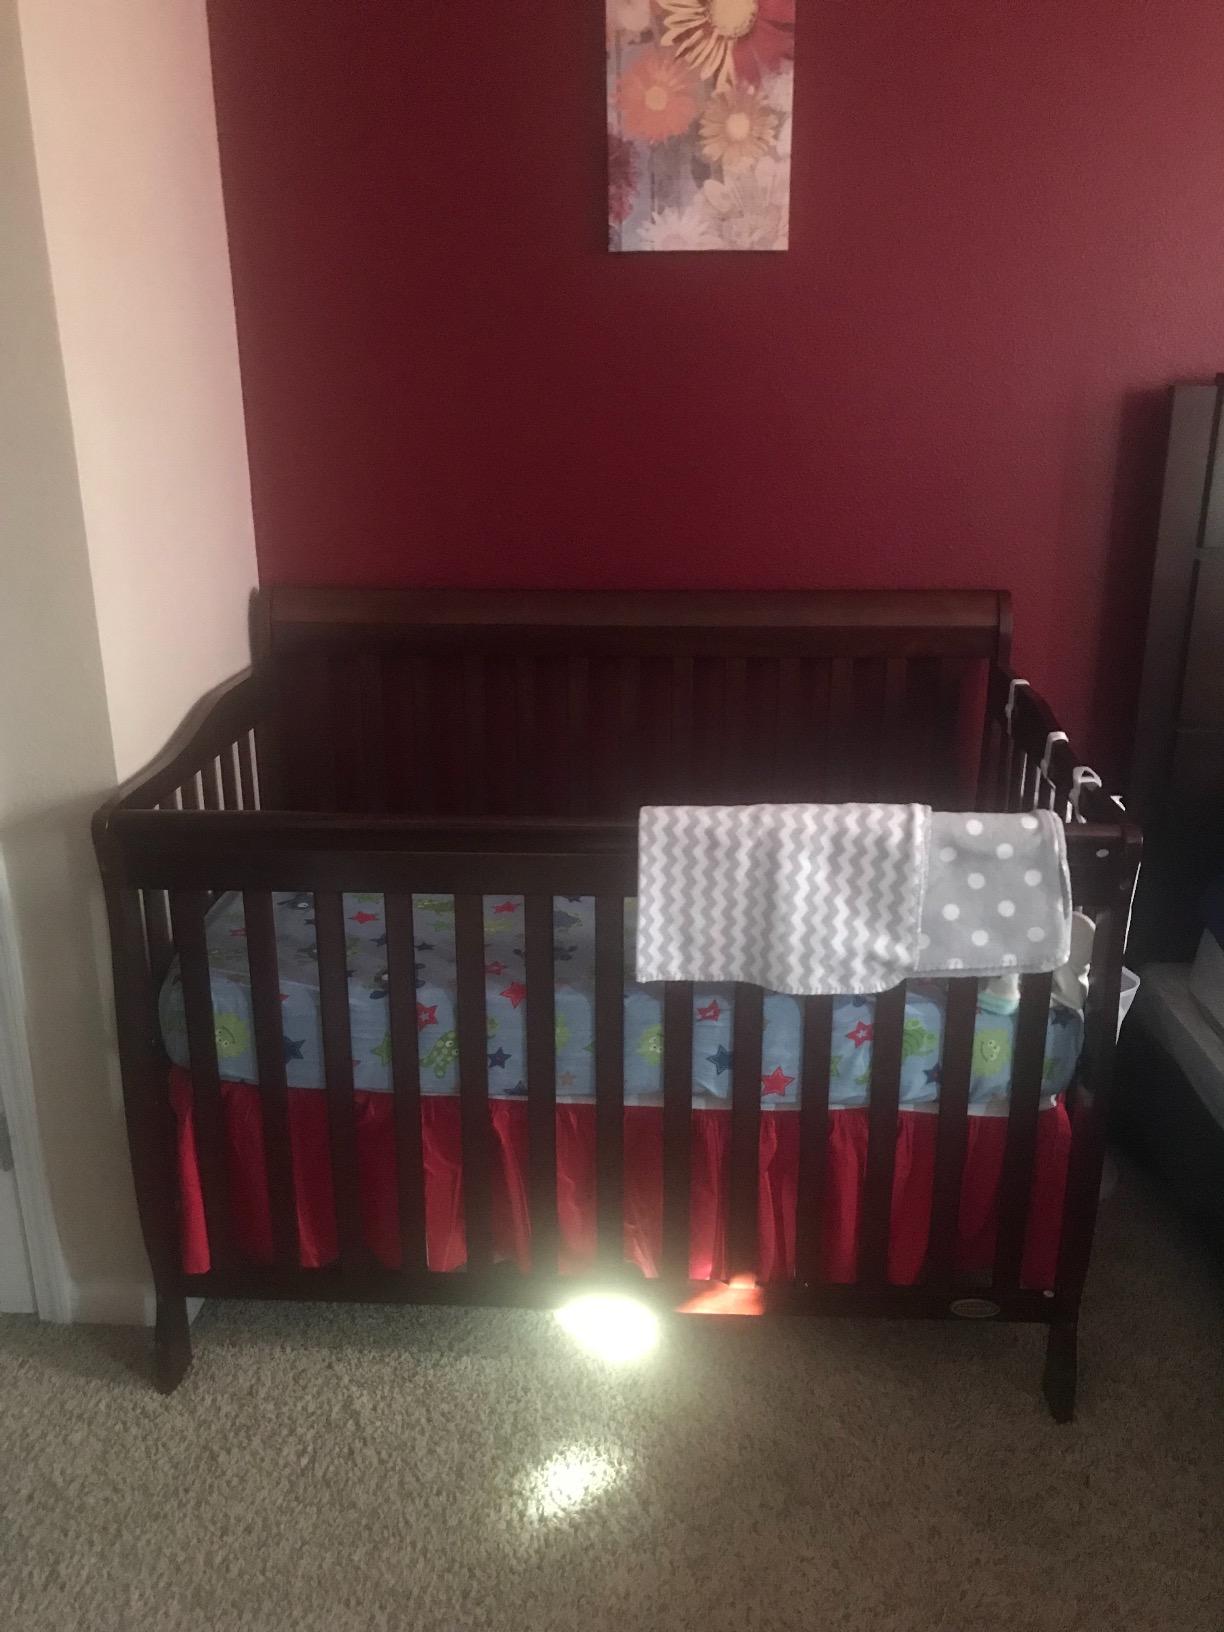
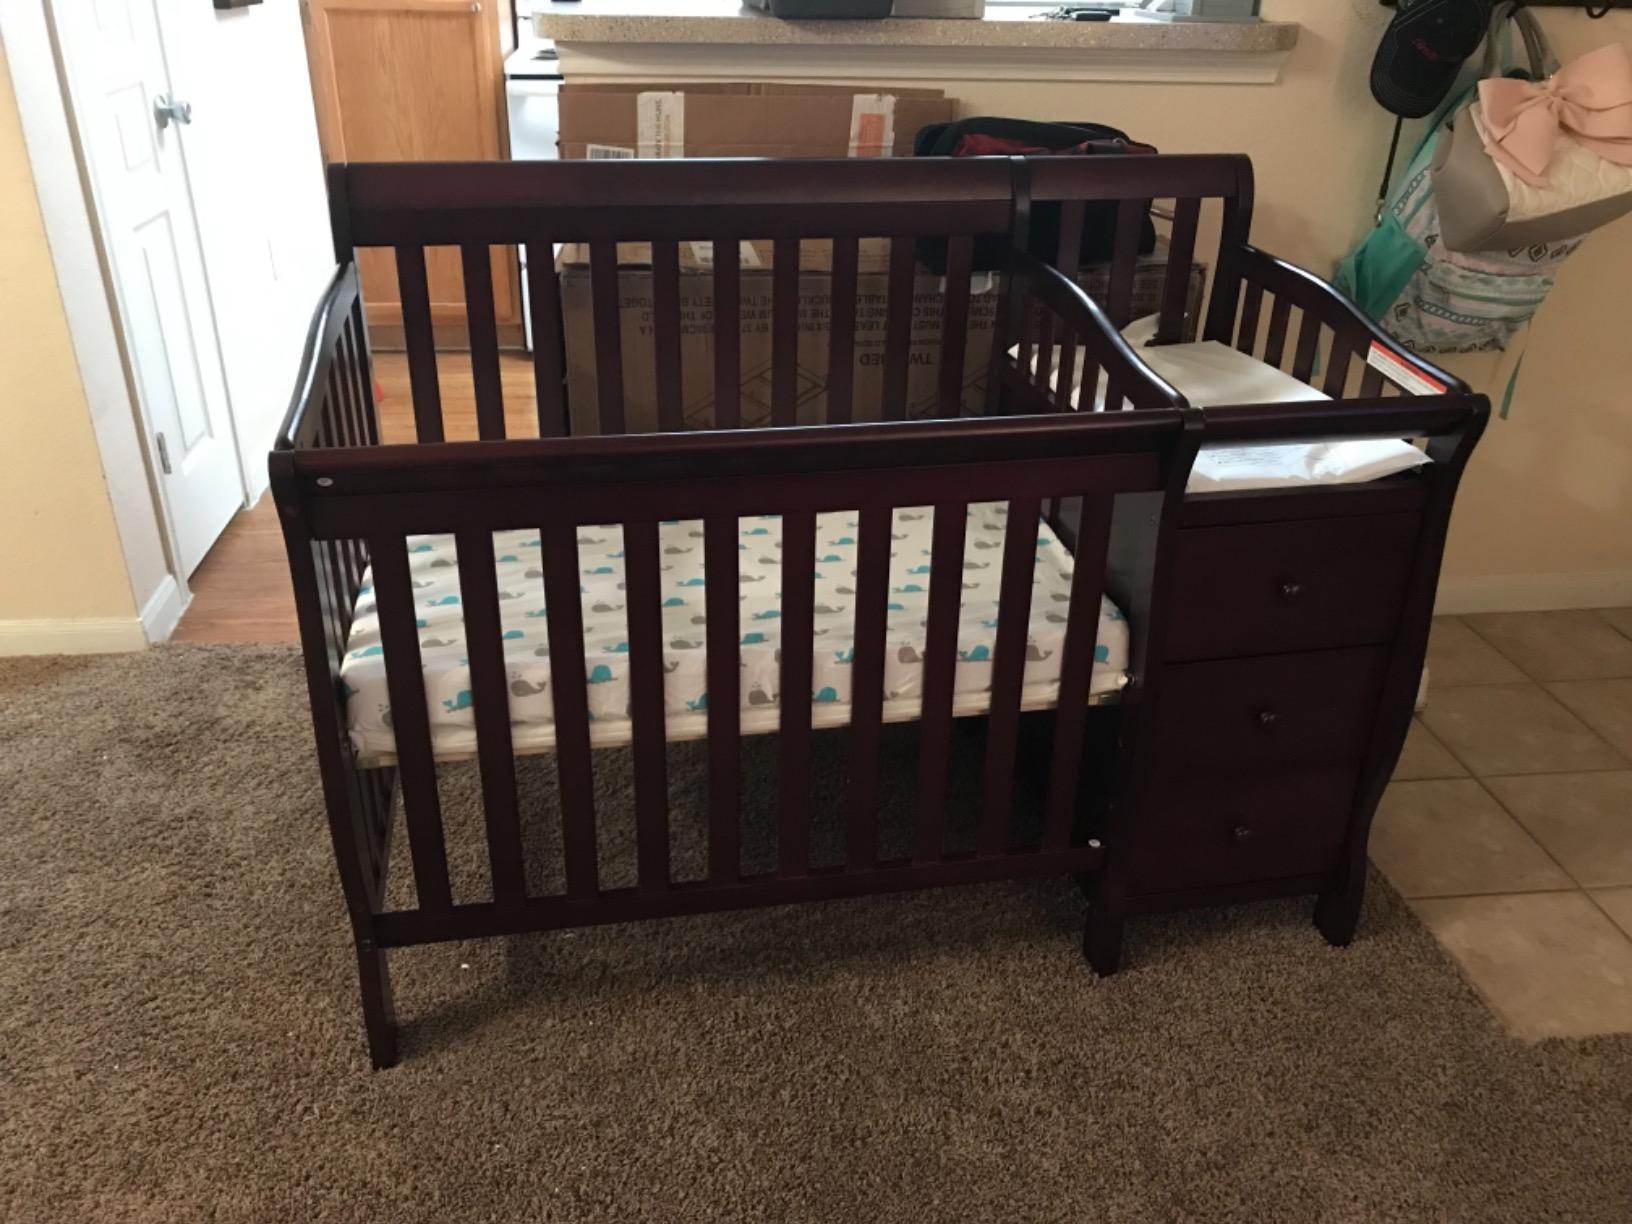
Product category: products_crib
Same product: no